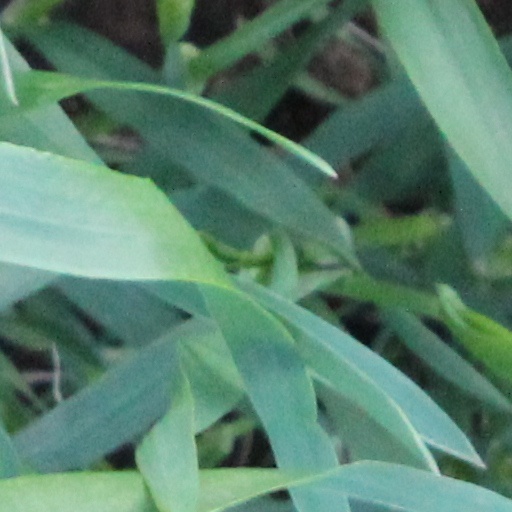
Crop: wheat